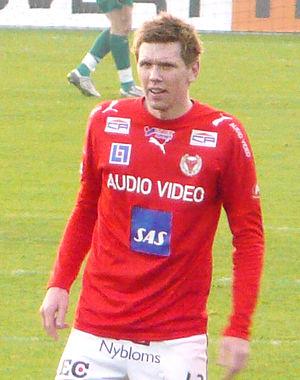
David Elm est un footballeur suédois jouant pour l'équipe de l'IF Elfsborg. Ce joueur évolue comme attaquant de soutien. Ses deux frères, Viktor Elm et Rasmus Elm, sont également footballeurs professionnels.